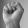
ASL letter: S